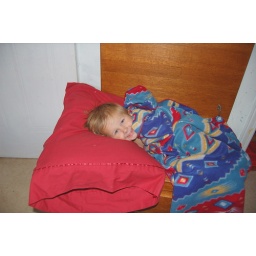
bed in a box